Xagħra Stone Circle

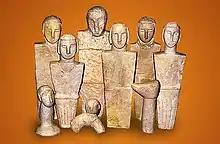
Stone figurines found at the Xagħra Stone Circle, now displayed at the Ġgantija museum

The Xagħra Stone Circle is regarded as one of the most important archaeological sites in Malta. It is the only stone-enclosed hypogeum in Europe, and the only prehistoric necropolis in Malta which was properly excavated – no records were kept when the human remains and artifacts at Ħal-Saflieni were cleared in the early 20th century. Parts of the site remain unstudied, and efforts are being made to preserve the complex, since it is fragile and prone to collapse.